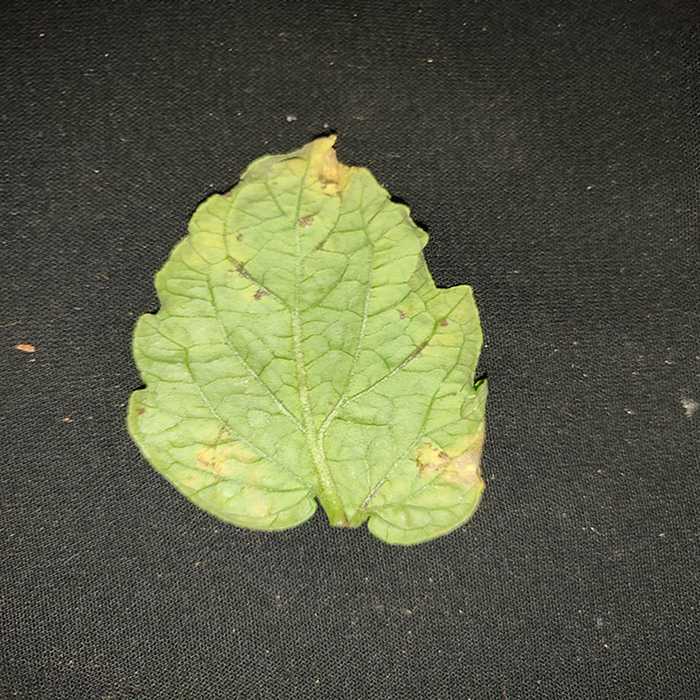
Plant: Tomato
Label: Tomato Bacterial spot